Ferrari F50

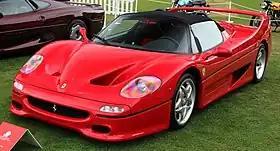
Ferrari F50 Spider

The Ferrari F50 (Type F130) is a limited production mid-engine sports car manufactured by Italian automobile manufacturer Ferrari from 1995 until 1997. Introduced in 1995, the car is a two-door, two seat targa top. The F50 is powered by a 4.7 L naturally aspirated "Tipo F130B" 60-valve V12 engine that was developed from the 3.5 L V12 used in the 1990 Ferrari 641 Formula One car. The car's design is an evolution of the 1989 Ferrari Mythos concept car, while Pininfarina incorporated design cues from contemporary F1 racecar designs, particularly at the front.